Bangladesh Liberation War

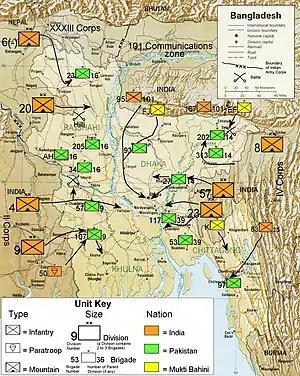
Illustration showing military units and troop movements during the war

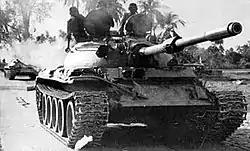
Allied Indian T-55 tanks on their way to Dacca

Indian Prime Minister Indira Gandhi concluded that instead of taking in millions of refugees, India would be economically better off going to war against Pakistan. As early as 28 April 1971, the Indian Cabinet had asked General Manekshaw (Chairman of the Chiefs of Staff Committee) to "Go into East Pakistan". Hostile relations in the past between India and Pakistan added to India's decision to intervene in Pakistan's civil war.